Francoist Catalonia

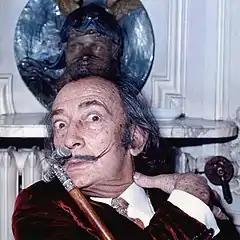
Salvador Dalí in Paris in 1972.

During the dictatorship of Franco (1939–1975), not only democratic freedoms were suppressed, but also the Catalan language, which was excluded from the education system and relegated to the family sphere. Castillian (Spanish) became the only language of education, administration and the media.